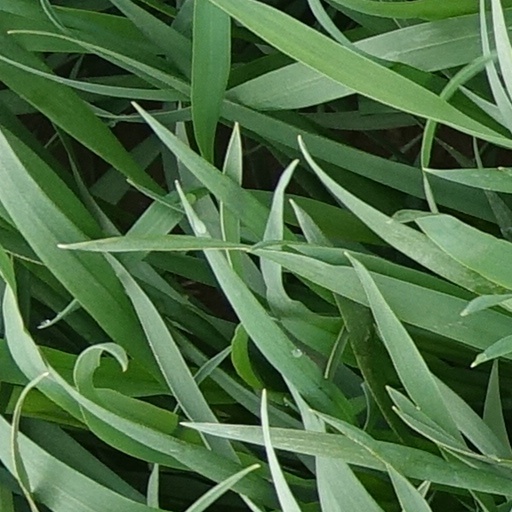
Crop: wheat